Portrait of a Woman (Pollaiuolo)

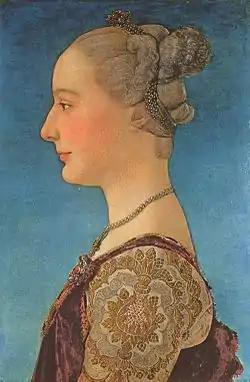
"Portrait of a Woman" (c. 1475)

Portrait of a Woman is a c.1475 tempera and oil on panel painting by Antonio or Piero del Pollaiuolo. It has been in the Uffizi in Florence since 1861. Since 1861 it has been misattributed to Piero della Francesca, a young Leonardo da Vinci and Cosimo Rosselli.